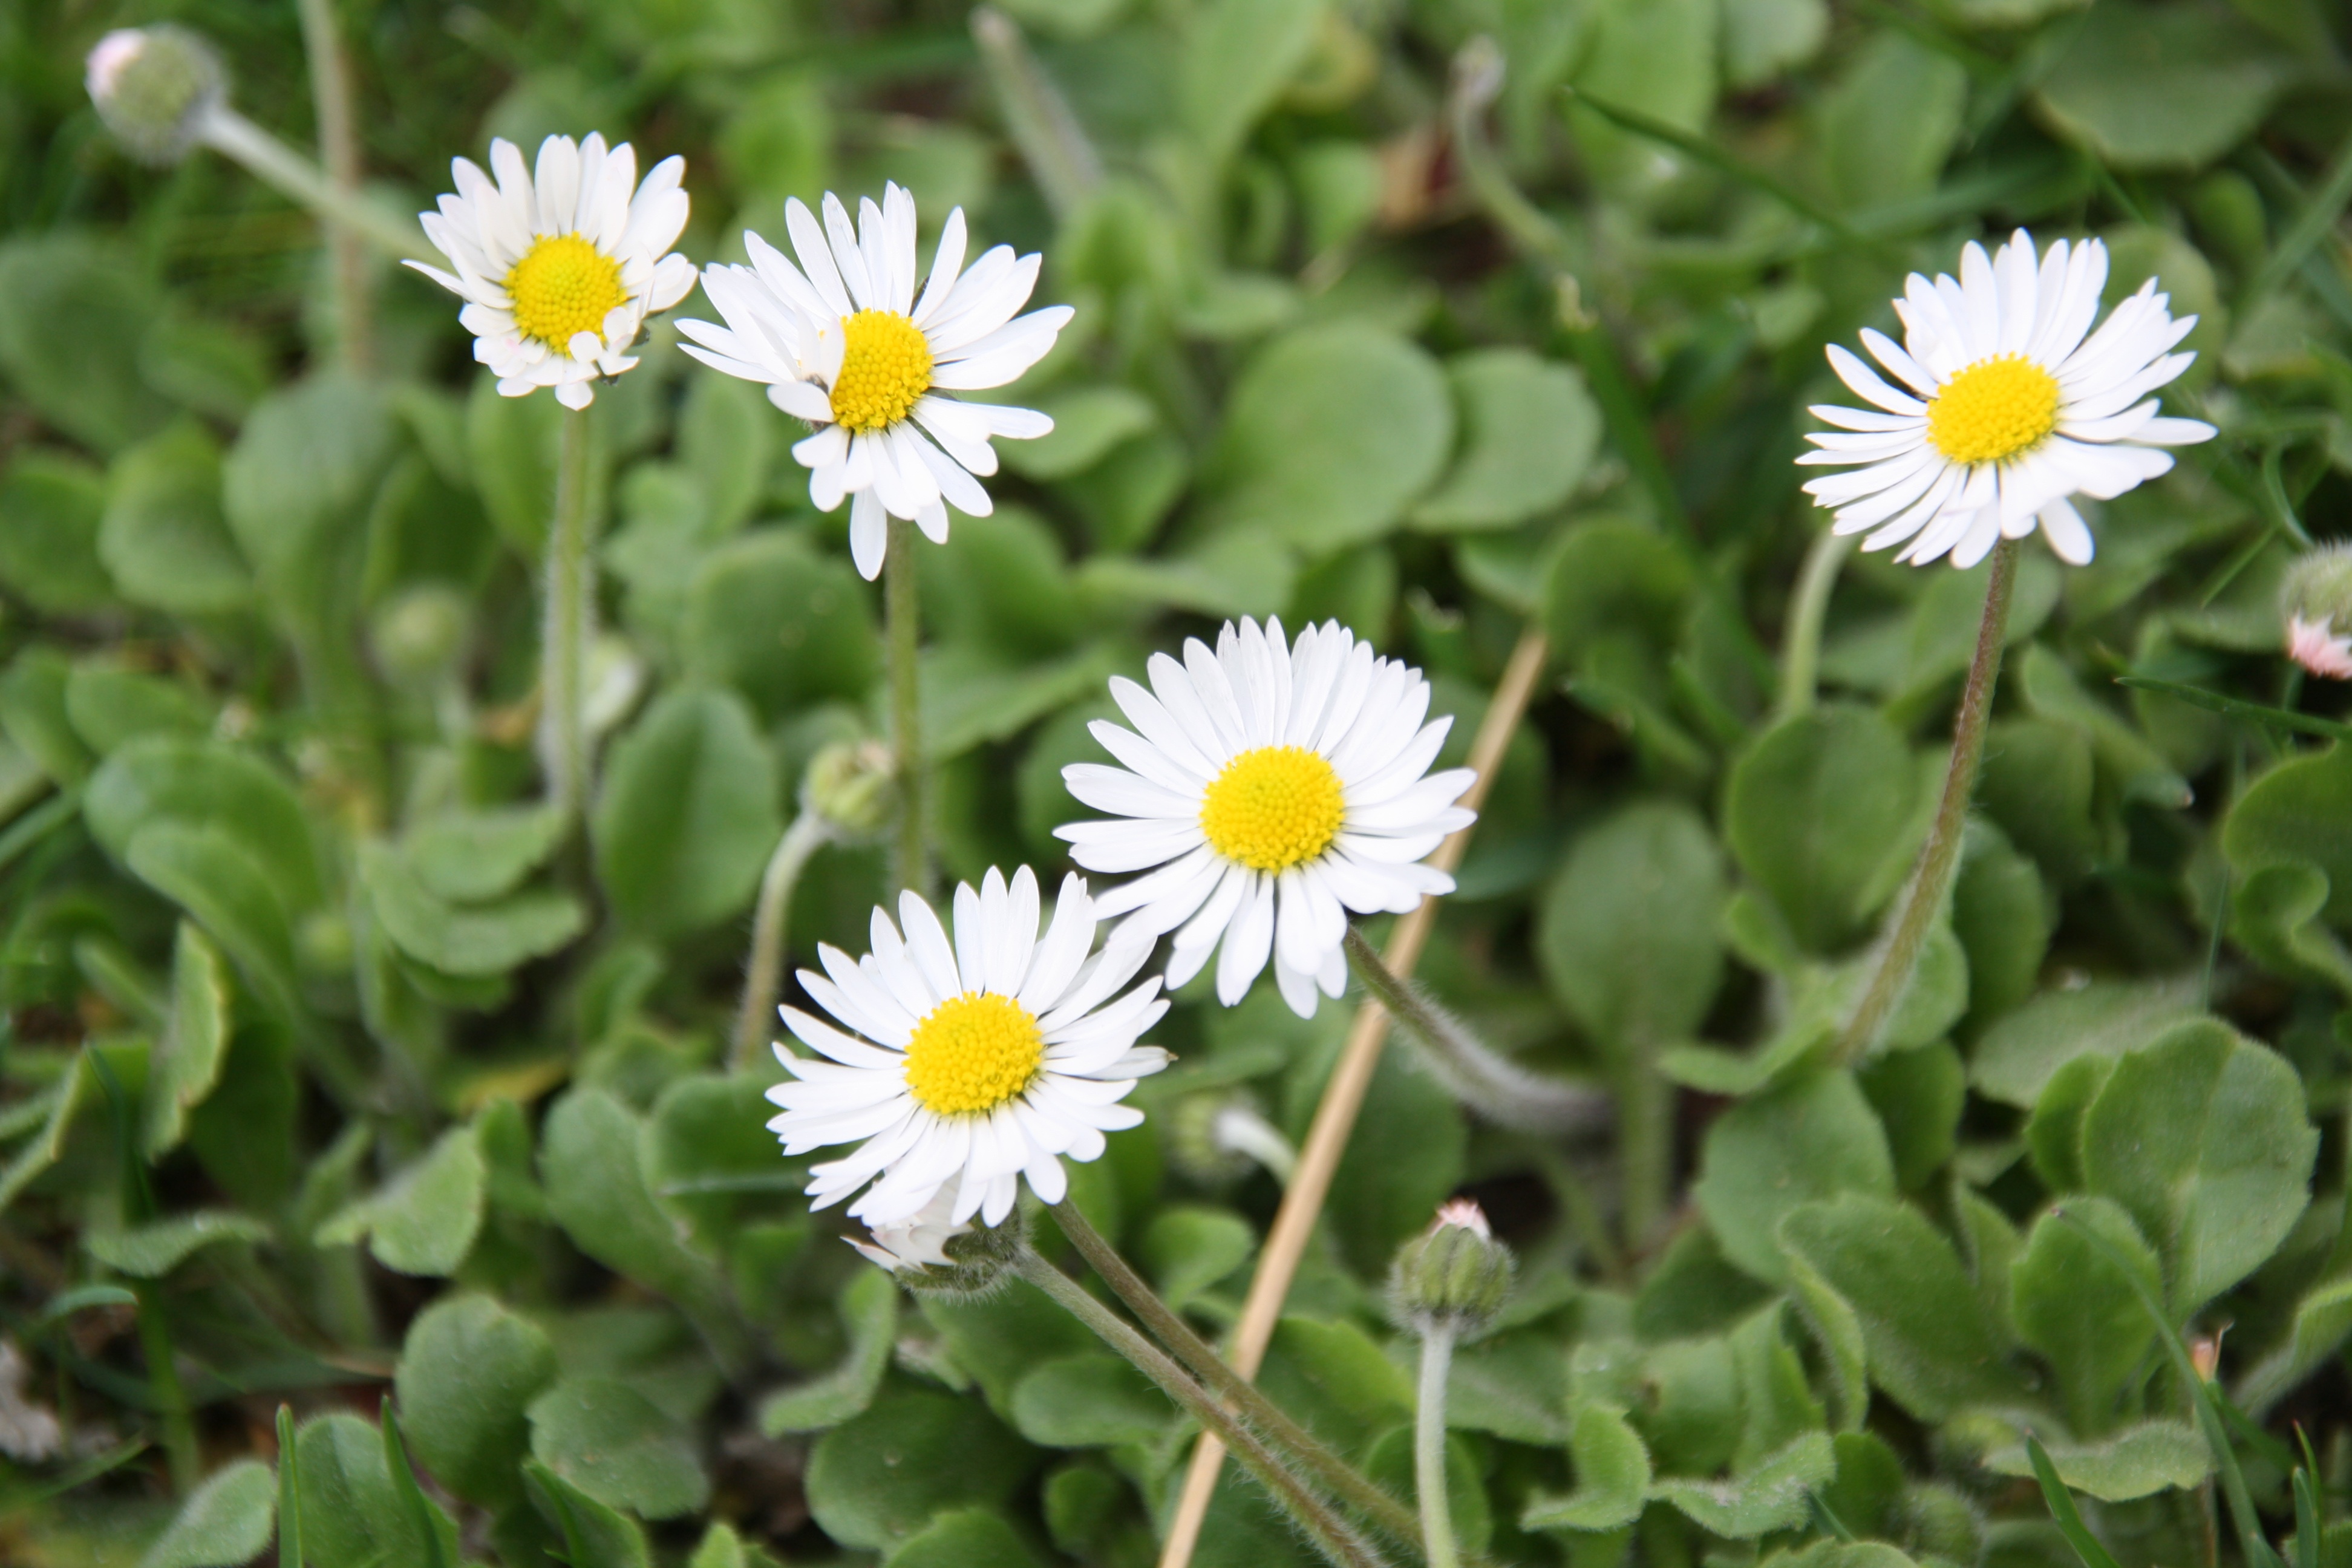
plant, meadow, flower, daisy, grow, botany, garden, flora, wildflower, aster, flowering plant, daisy family, oxeye daisy, annual plant, land plant, chamaemelum nobile, marguerite daisy